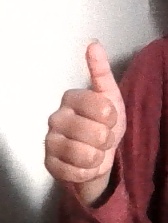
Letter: aleff